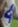
Number: 4